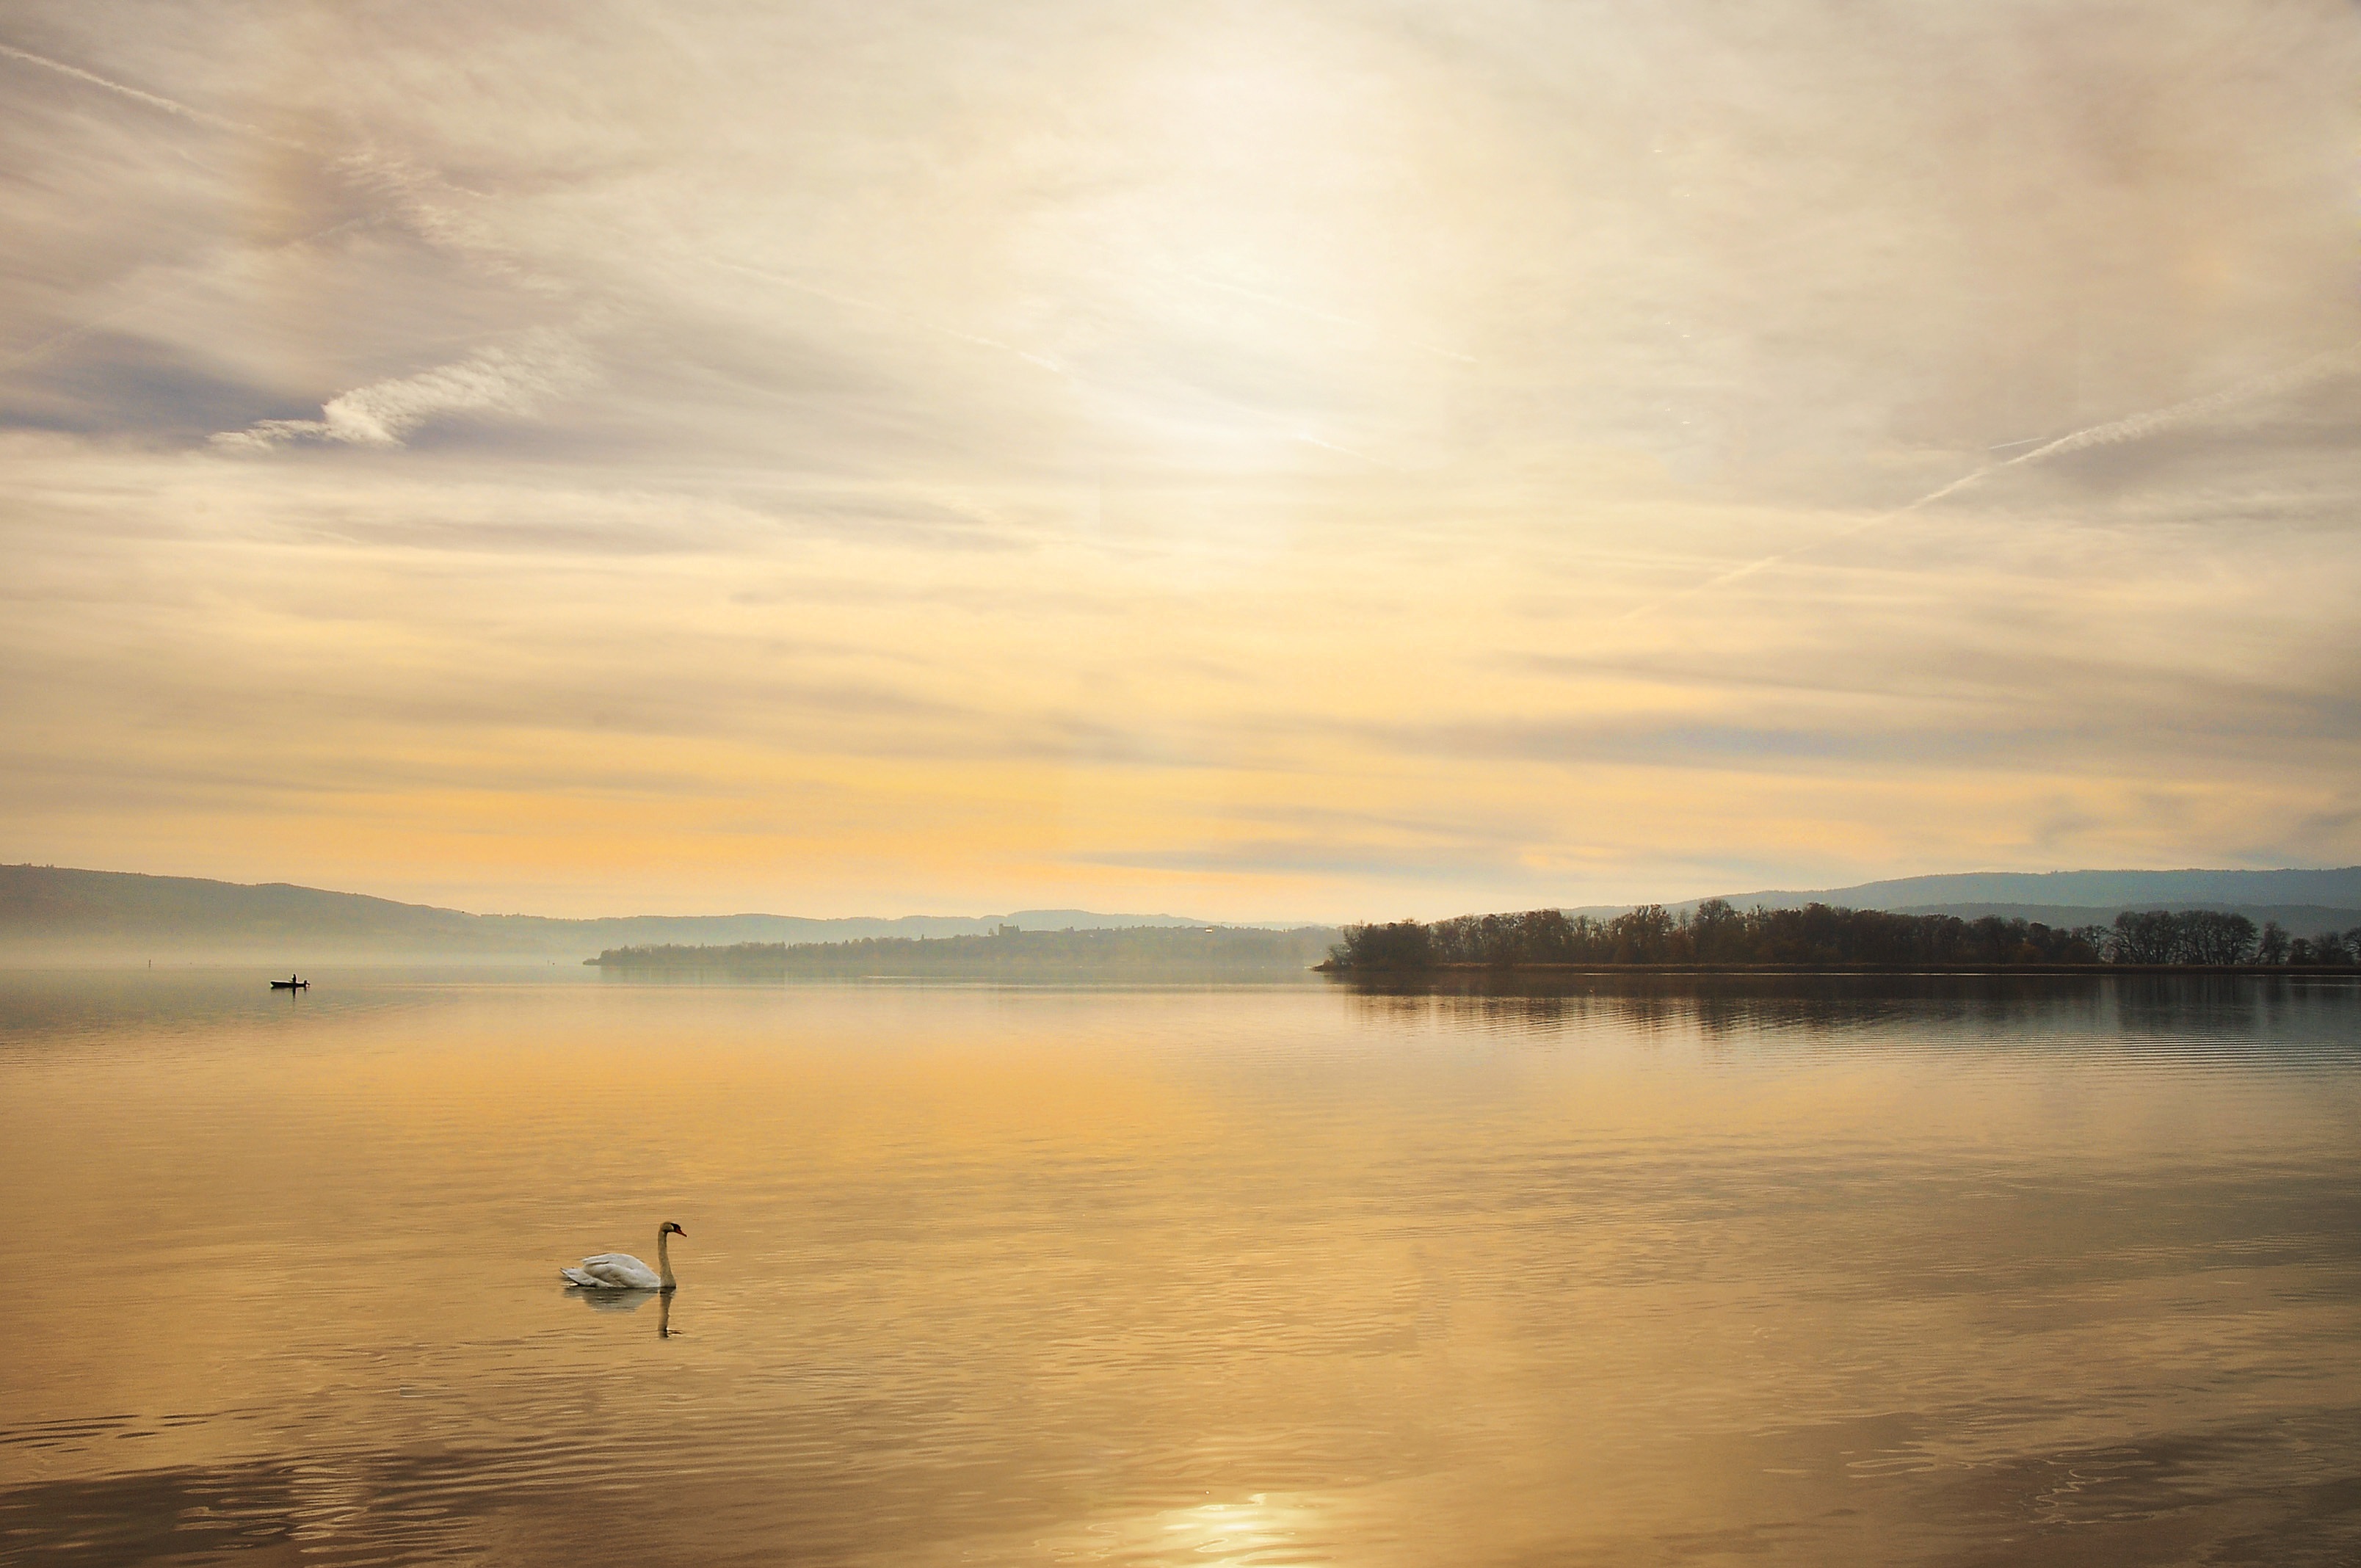
beach, landscape, sea, coast, water, ocean, horizon, bird, cloud, sky, sun, sunrise, sunset, mist, sunlight, morning, shore, wave, lake, dawn, dusk, evening, reflection, bay, body of water, swan, loch, waters, lake constance, atmospheric phenomenon